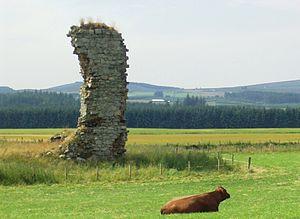
Dallas est un petit village de Moray en Écosse, au sud-ouest d'Elgin.